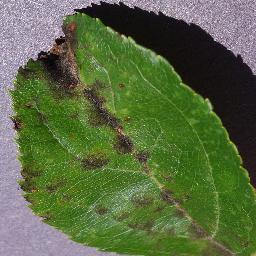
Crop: apple
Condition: scab